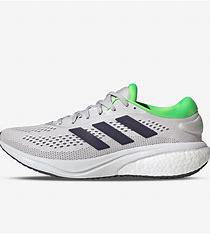
Brand: Adidas
Model: Supernova 2 Lauf